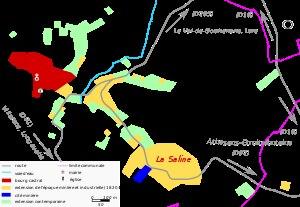
Gouhenans est une commune française située dans le département de la Haute-Saône, en région Bourgogne-Franche-Comté. Elle fait partie de la communauté de communes du Pays de Villersexel.